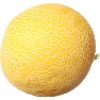
Label: Cantaloupe 1